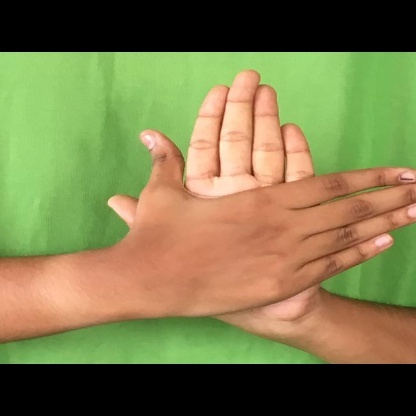
Mudra: Chakra